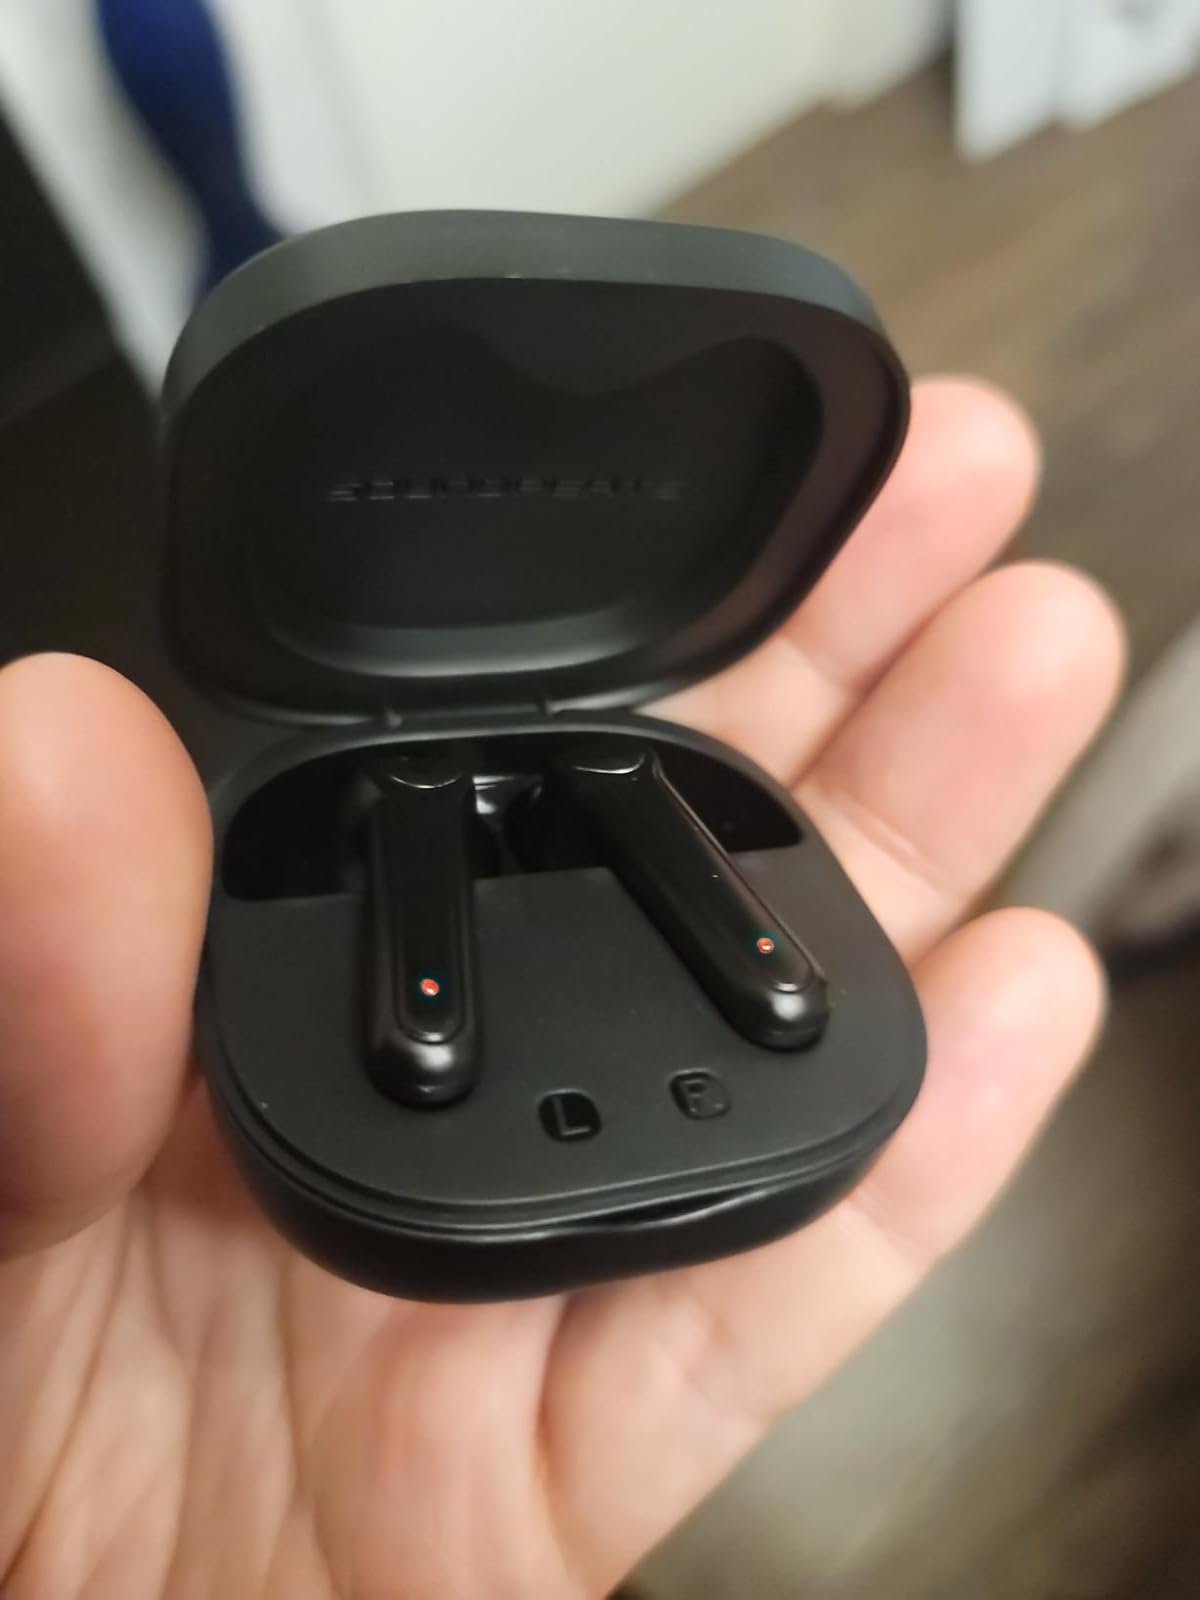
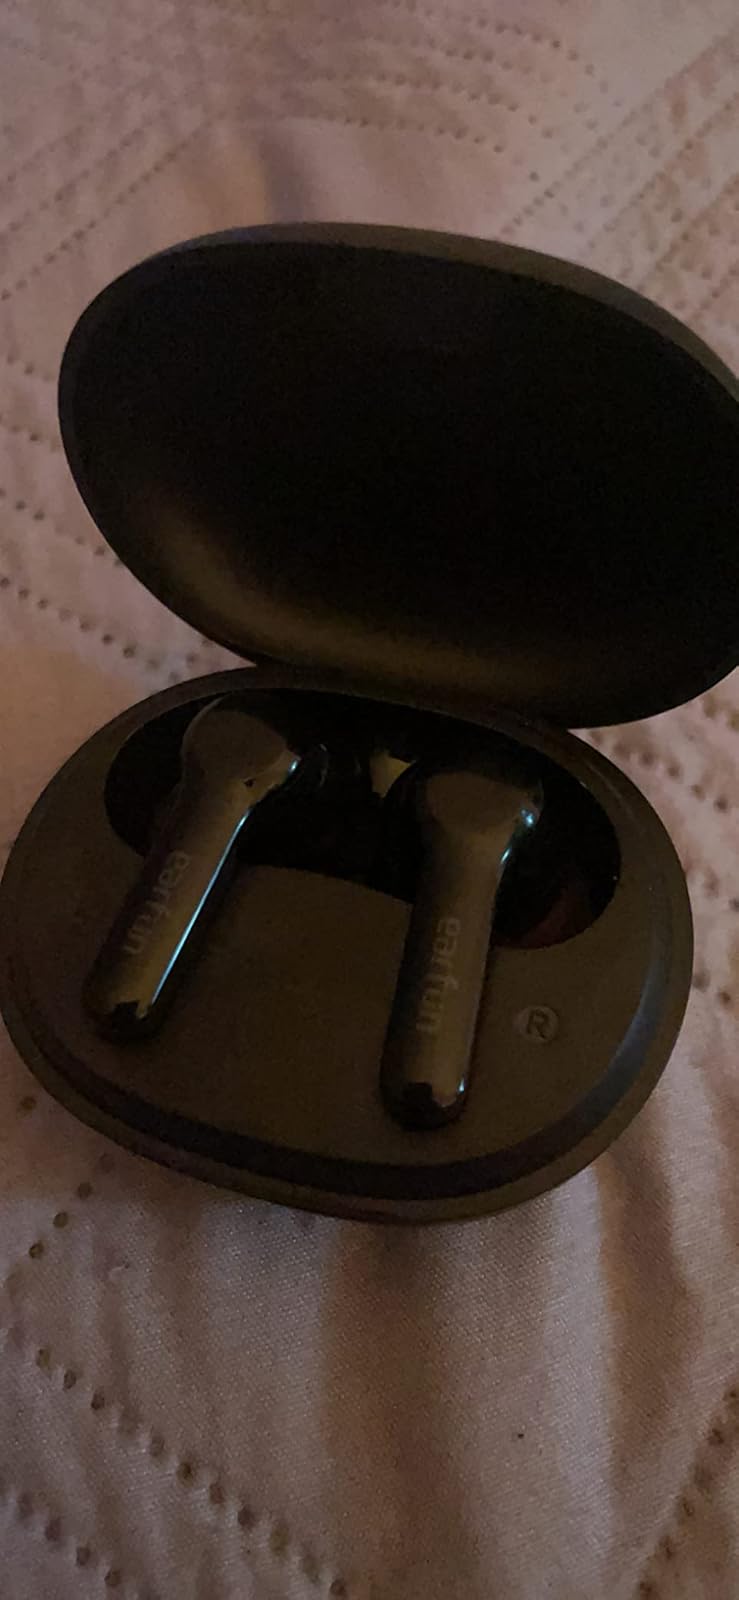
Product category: earbuds
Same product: no